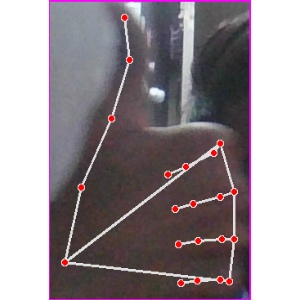
अक्षर: थ